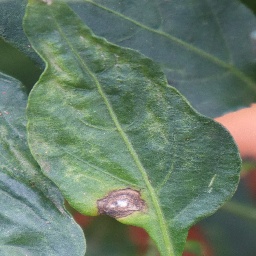
Label: cercospora